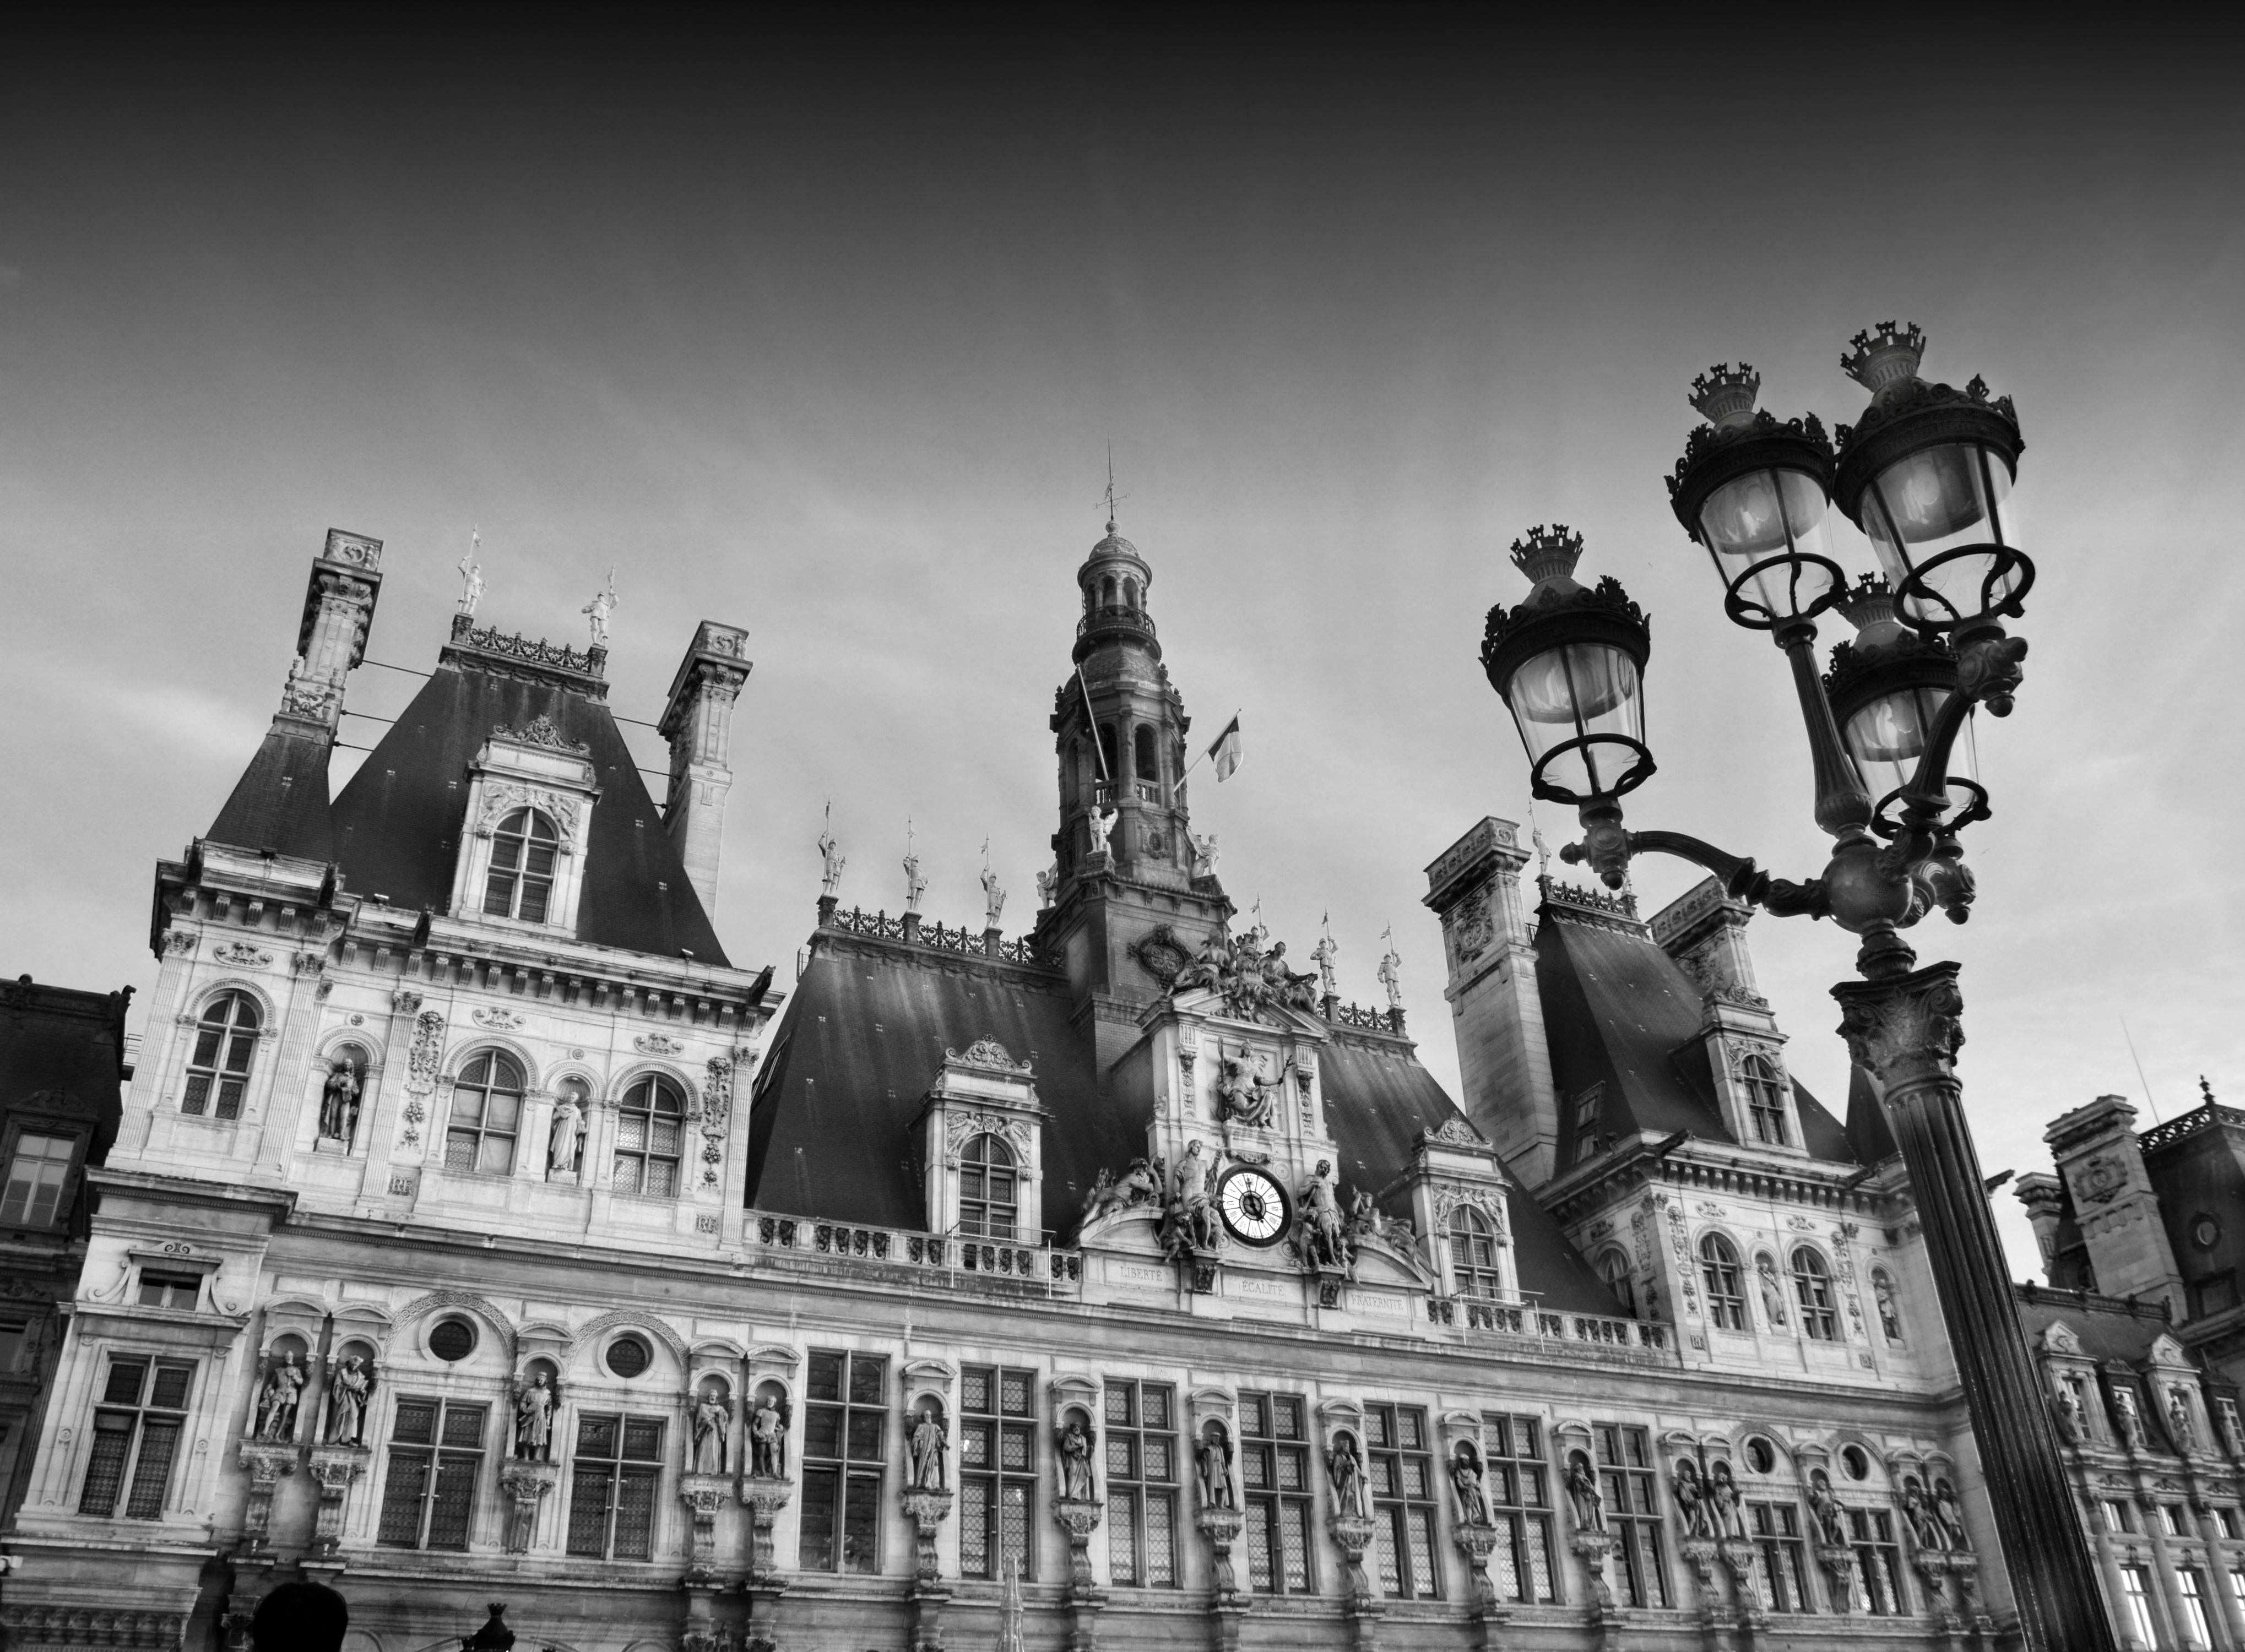
black and white, photography, statue, landmark, monochrome, photograph, metropolis, monochrome photography